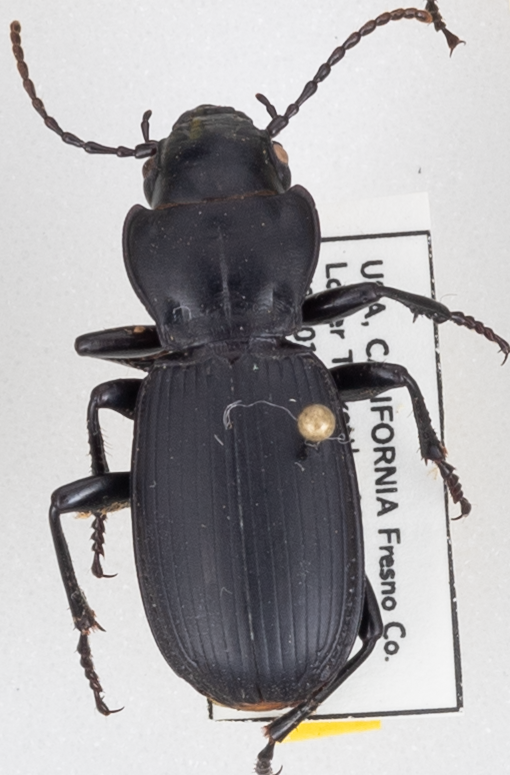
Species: Pterostichus lama
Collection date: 2021-07-20
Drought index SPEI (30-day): -2.09
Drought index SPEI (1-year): -2.09
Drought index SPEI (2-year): -2.09